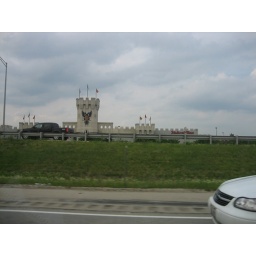
Some random castle off of the highway in Illinois.